Njongo Priso

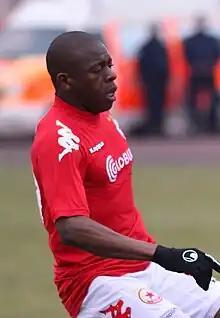

Njongo Lobe Priso Doding (born 24 December 1988) is a Cameroonian professional footballer who plays as a winger for SK Victoria Wanderers FC.